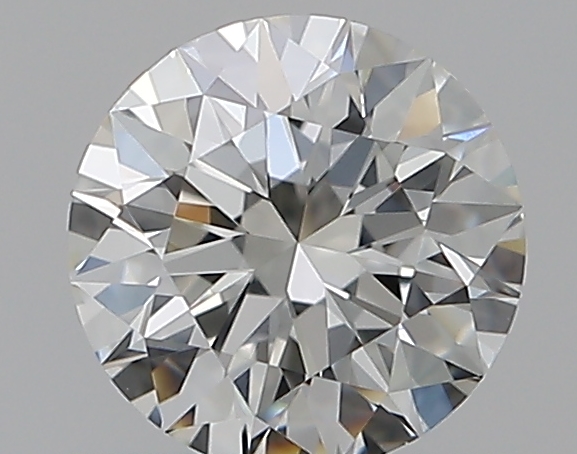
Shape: round
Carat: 0.5
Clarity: VS2
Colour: H
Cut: EX
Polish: EX
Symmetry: EX
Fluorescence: N
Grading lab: GIA
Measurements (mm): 5.05 x 5.09 x 3.18